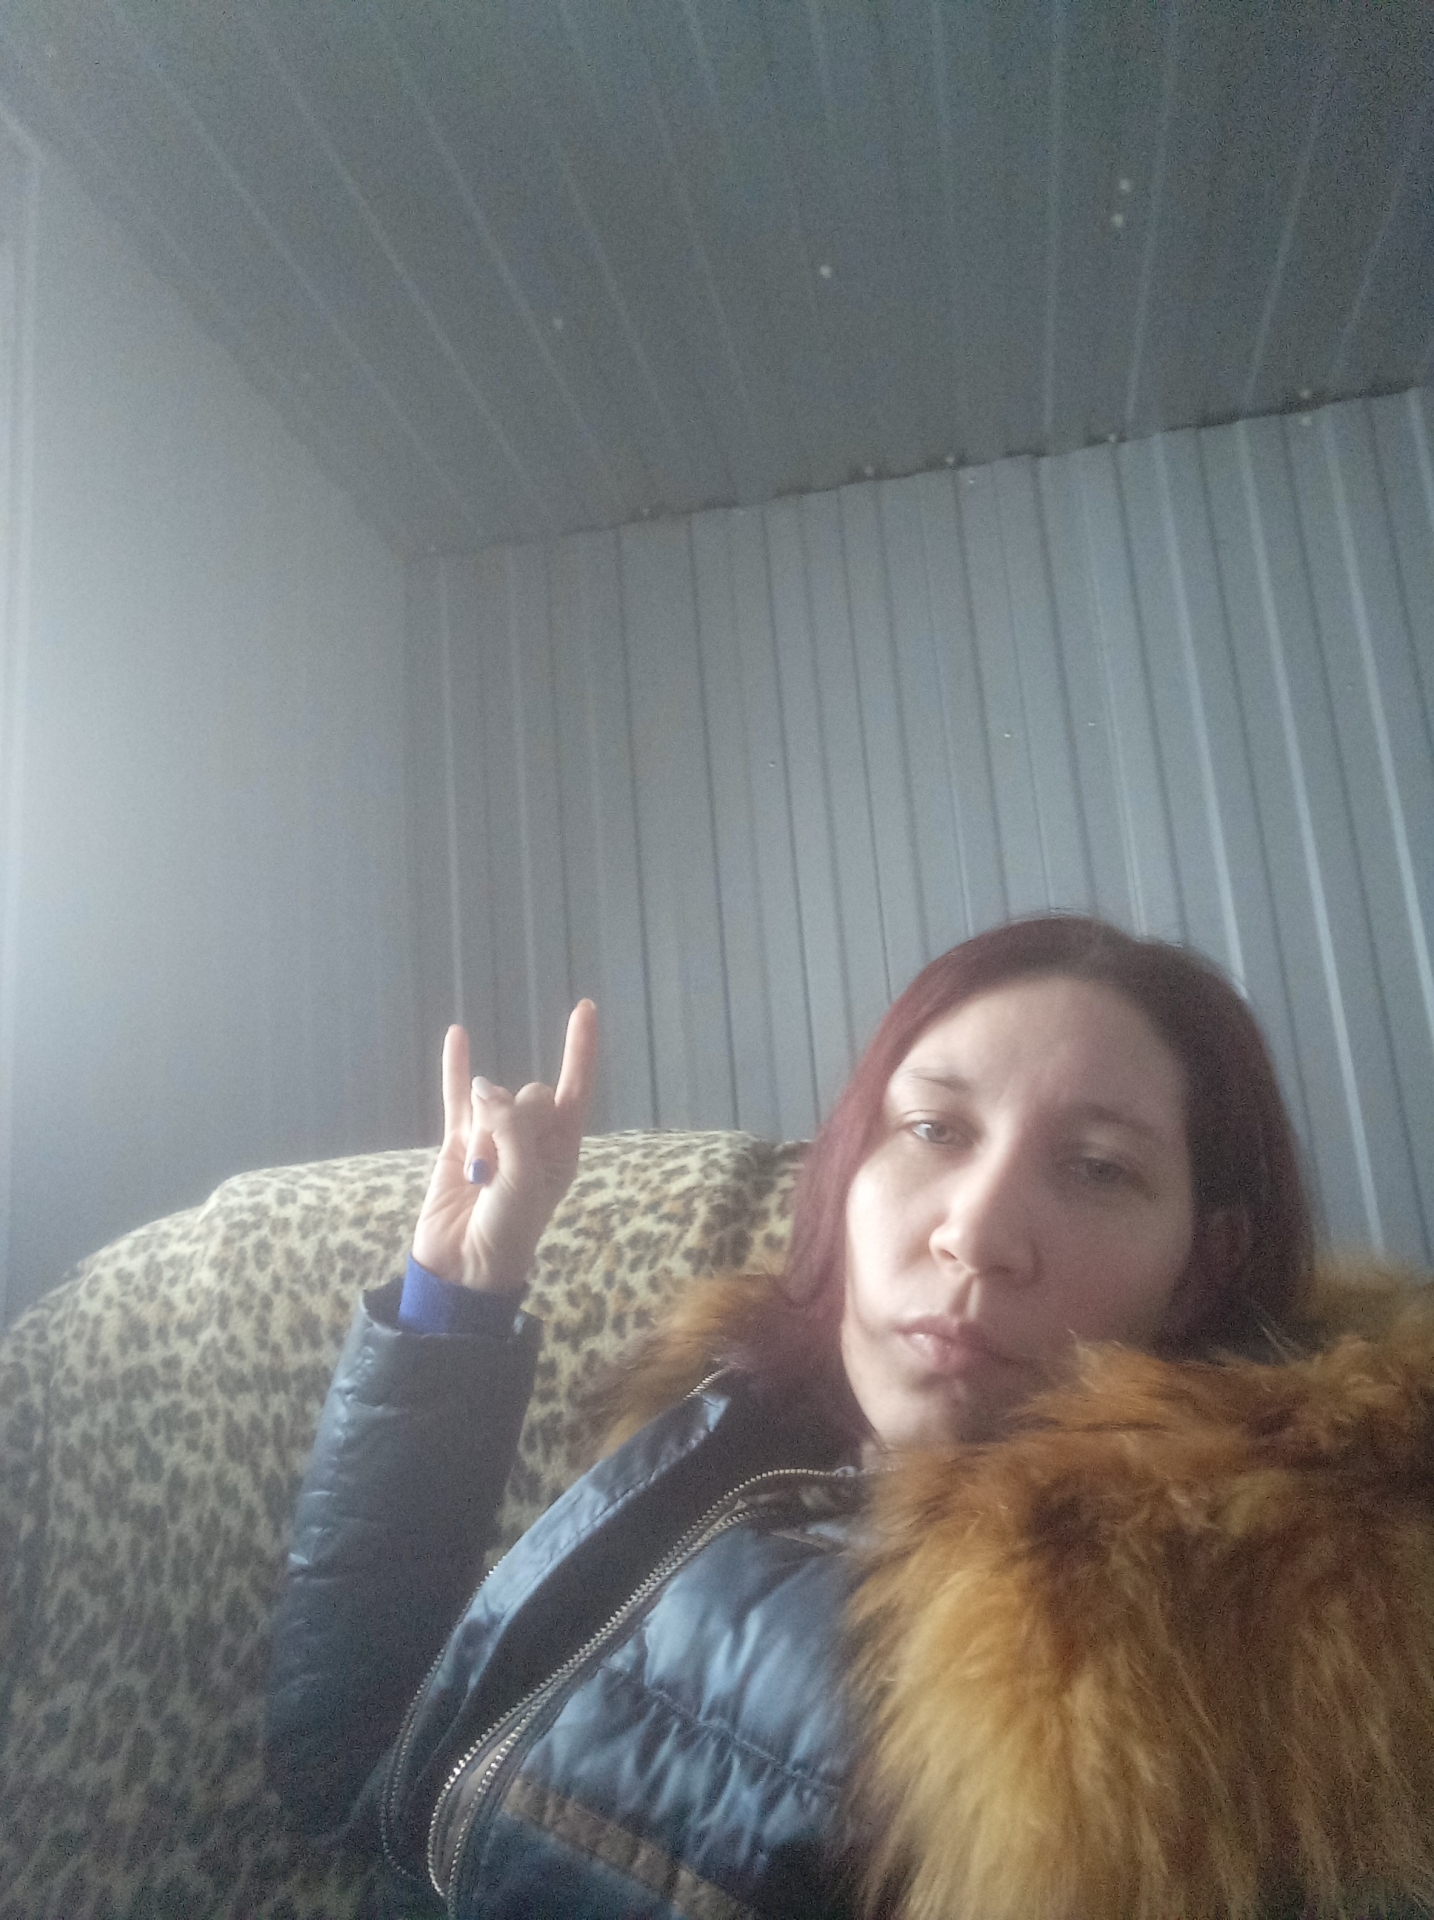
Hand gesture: rock